Maria Åkerblom

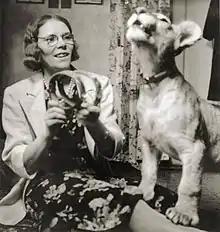
Maria Åkerblom with a cub of a lion in the early 1940s

Ida Maria Åkerblom (September 14, 1898 – February 25, 1981) was the leader of the Finnish Åkerblom Movement, an evangelical movement sometimes called a "cult". She had also served some time in prison. Her movement deemed her a prophet and began in the 1920s. Maria Åkerblom is characterized by Aarni Voipio as a "sleeping preacher", that is, a person who preaches in a state of trance.